Kenny Dehaes

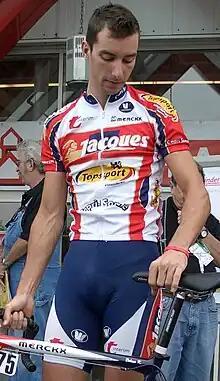
Dehaes at the 2006 3-Länder-Tour.

Kenny Dehaes (born 10 November 1984 in Uccle) is a Belgian former professional road bicycle racer, who rode professionally between 2006 and 2019 for the , , , and teams.